DDT Pro-Wrestling

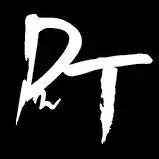
Former DDT logo (1997–2013)

The promotion was founded by Shintaro Muto, Sanshiro Takagi, Kyohei Mikami and Kazushige Nosawa, after they left Pro Wrestling Crusaders. The promotion was named Dramatic Dream Team, its first event took place on January 31, 1997, in Tokyo. In 1999, DDT started producing pay-per-view digests of its product on DirectTV.